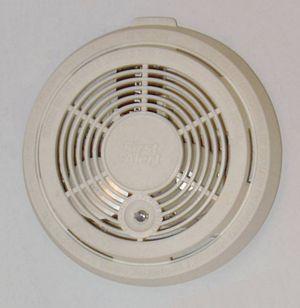
Un système de détection incendie est une unité faisant partie du système de sécurité incendie, dont l'objectif est de déceler de façon aussi précoce que possible la naissance d'un feu.